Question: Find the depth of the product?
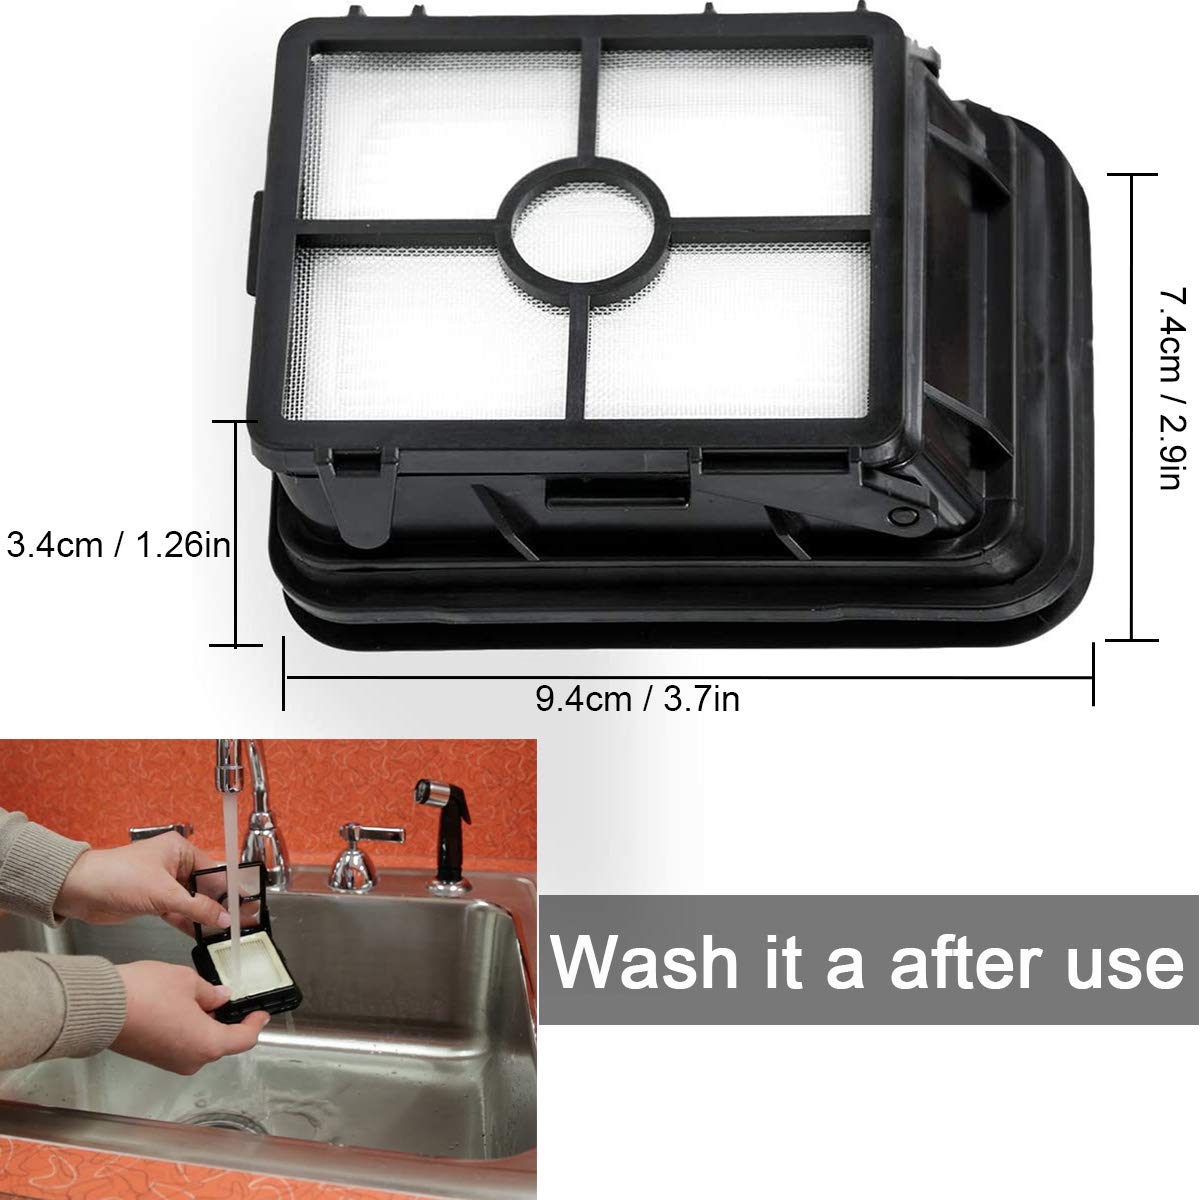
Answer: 9.4 centimetre